Operation Gaff

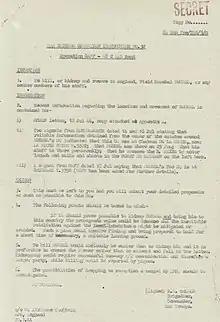
Operational order for Op GAFF, dated 20 Jul 1944

From March 1943, Allied Intelligence had been undertaking research on the whereabouts, bases and travel arrangements of Field Marshal Rommel. Part of the research asked the question of how feasible it would be to kill Rommel. After D-Day, the Allies were meeting fierce resistance, marshalled by Marshal Rommel, with Hitler's orders to stand firm at all costs. With losses mounting, Field Marshal Montgomery agreed to a plan to remove Rommel from the battle plan.